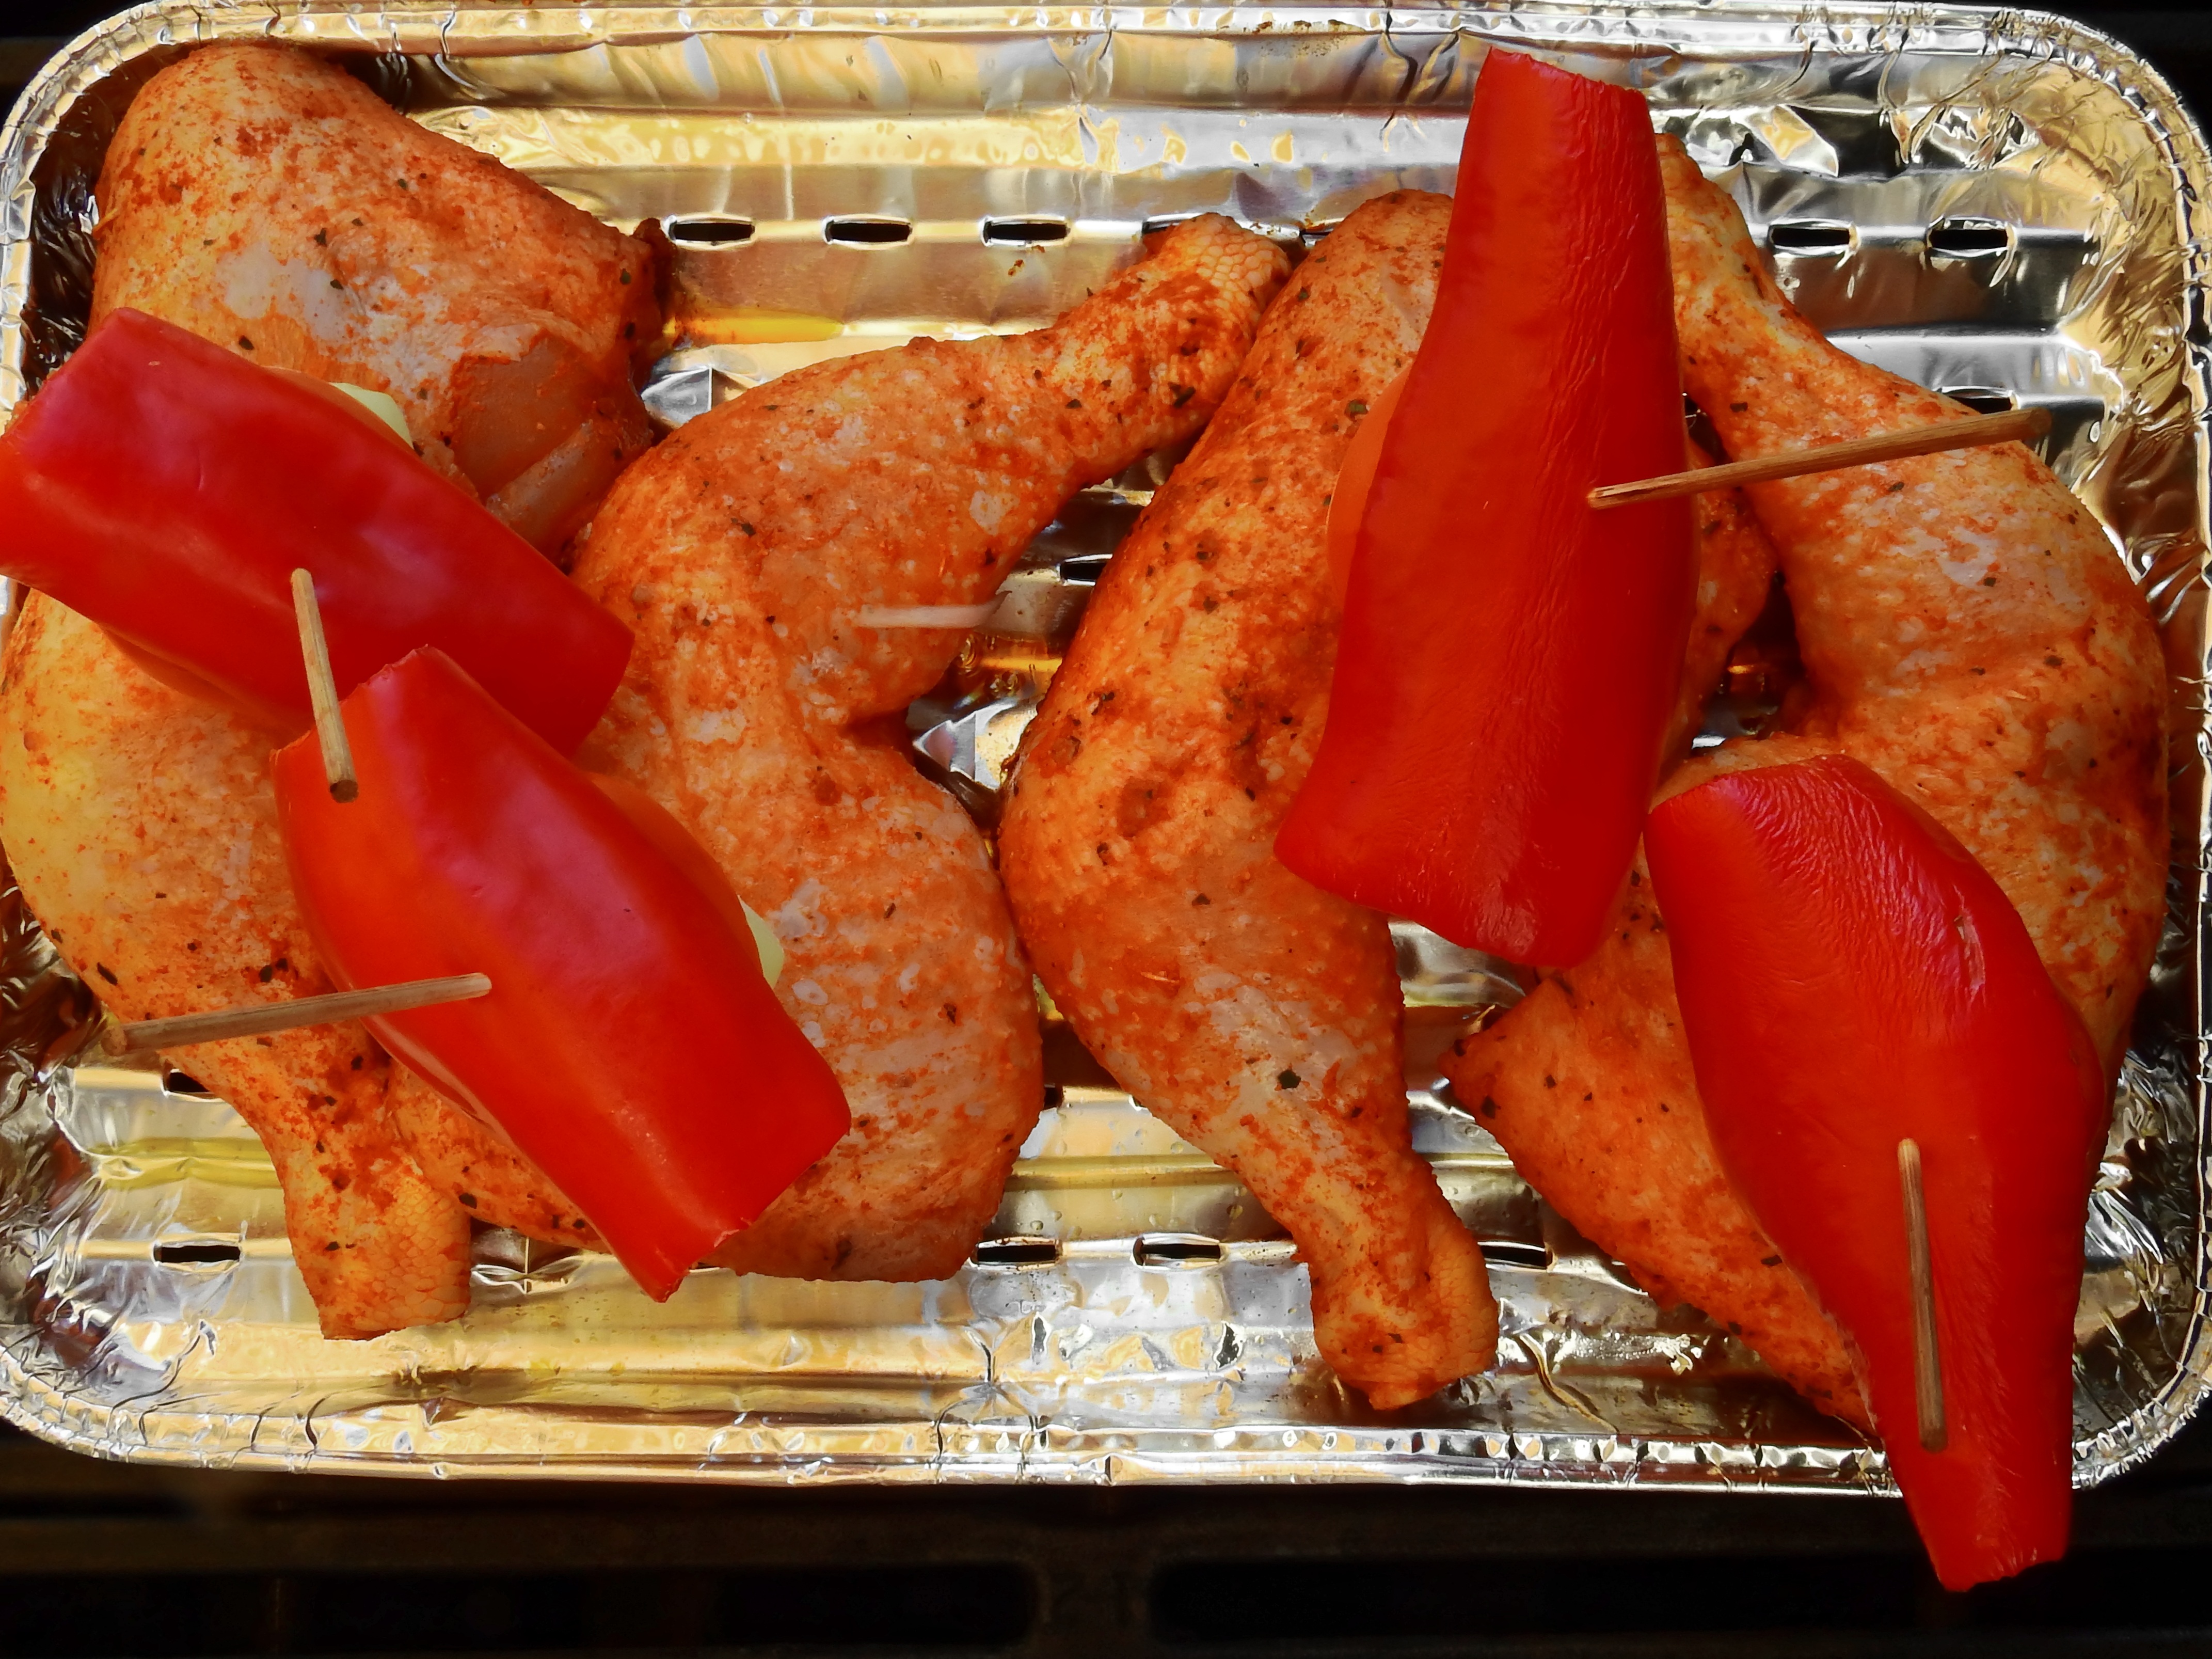
dish, meal, food, produce, seafood, fish, eat, meat, barbecue, cuisine, delicious, chicken, onion, tomato, grill, roasting, dine, seasoned, paprika, grilled, marinated, grilling, bbq season, chicken drumsticks, lechon, tandoori chicken